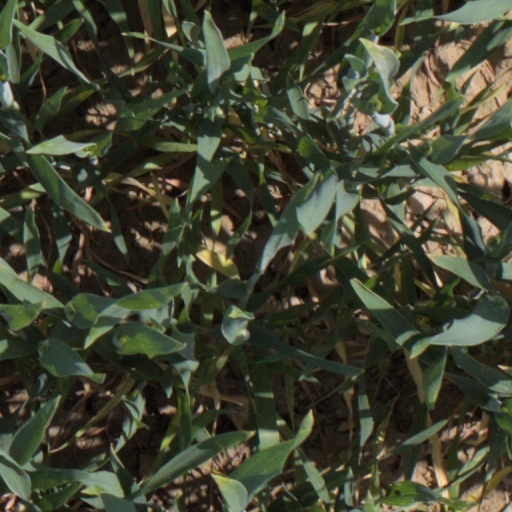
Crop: wheat